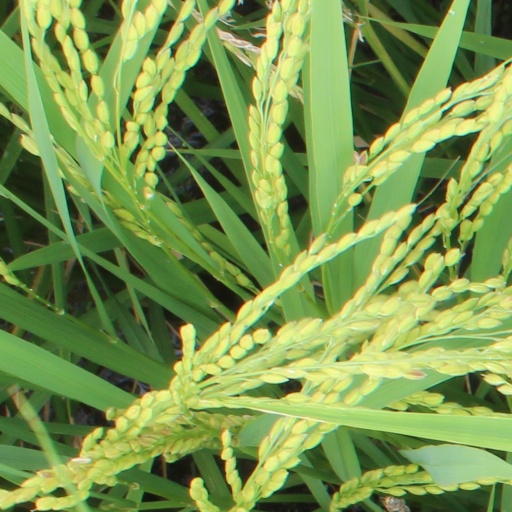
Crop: rice